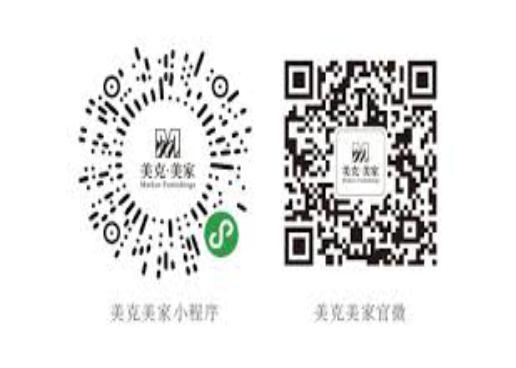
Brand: markor furnishings
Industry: Necessities